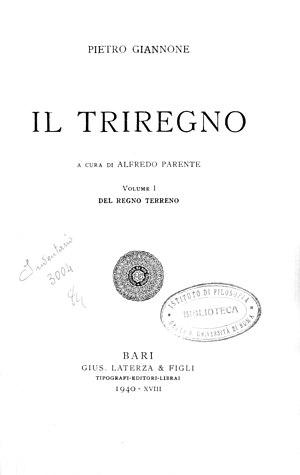
Pietro Giannone est un historien et juriconsulte italien. Il est l'auteur d'un long ouvrage sur le Royaume de Naples. S'étant opposé à l'influence du pape sur le Royaume, il a été emprisonné pendant douze ans jusqu'à sa mort.